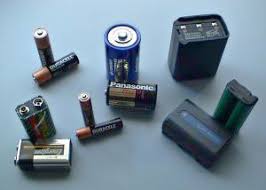
Waste category: battery